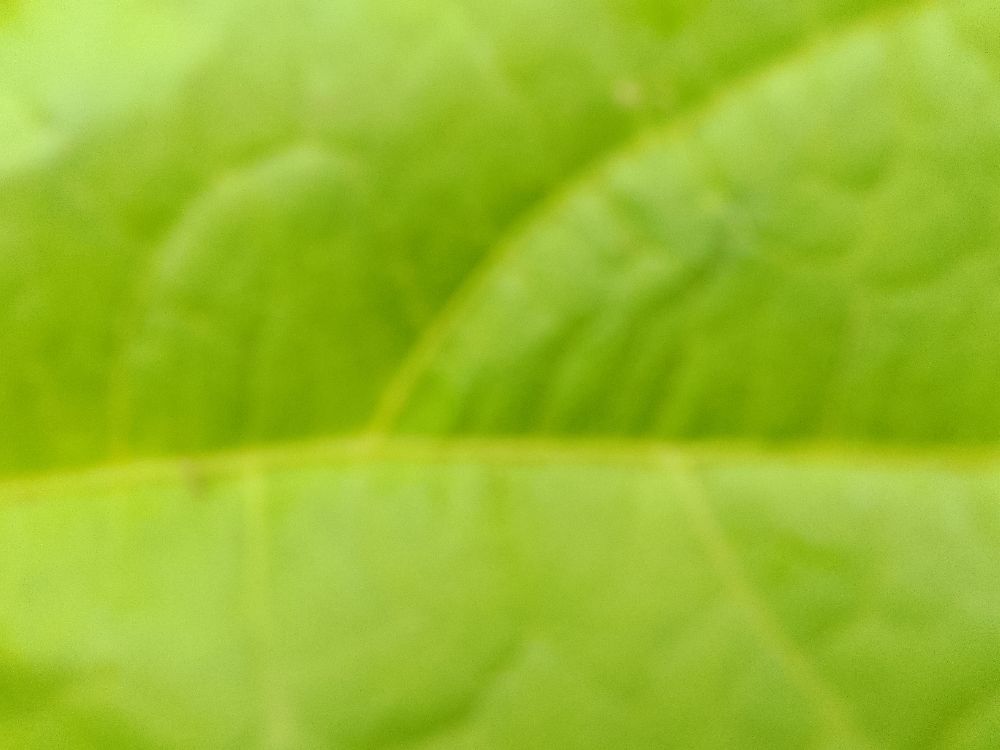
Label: healthy